Carlo Andrea Pozzo di Borgo

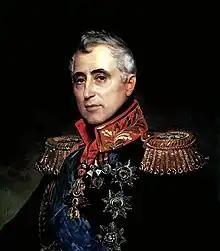
Portrait of Count C. A. Pozzo di Borgo by Karl Bryullov (1833—1835)

Count Carlo Andrea Pozzo di Borgo ("Karl Osipovich Potso di Borgo"; 8 March 1764 – 15 February 1842) was a Corsican politician, who later became a Russian diplomat.